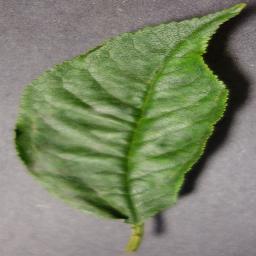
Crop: cherry
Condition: (including_sour)_powdery_mildew